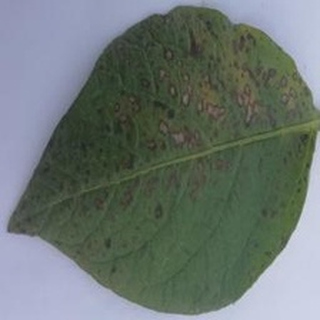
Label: potato_early_blight